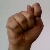
The image shows a hand gesture representing the letter 'T' in Indian Sign Language.